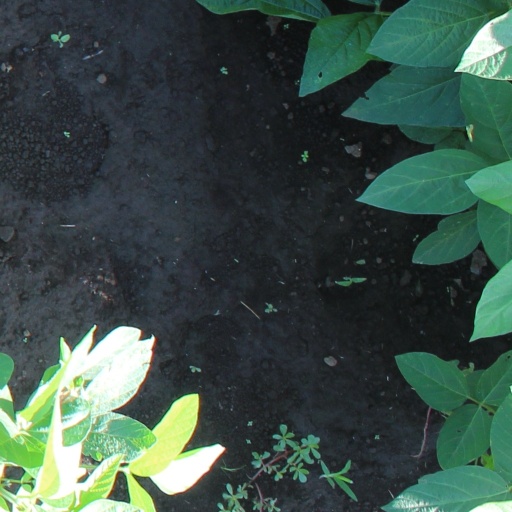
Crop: soybean